Guatemalan art

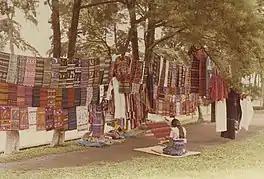
Maya woven textiles in Guatemala

Much of Guatemala's architecture is influenced by Spanish styles due to its history as a colonial territory of Spain. Spanish influence can be seen particularly well in the structures of The Antigua Cathedral and the La Merced Church, both of which were built in the colonial era. Colonial architecture is seen widely in many large cities, including Guatemala City and Antigua.